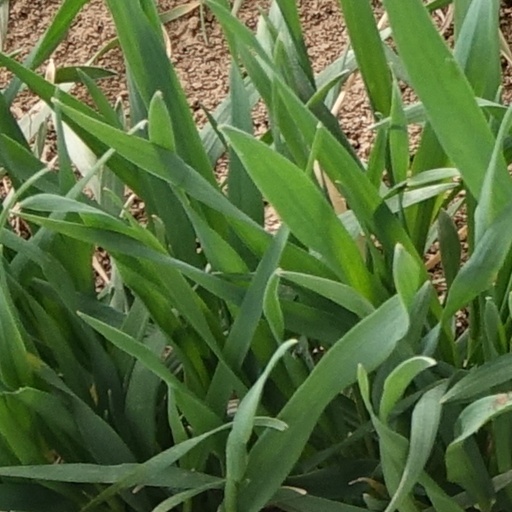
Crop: wheat